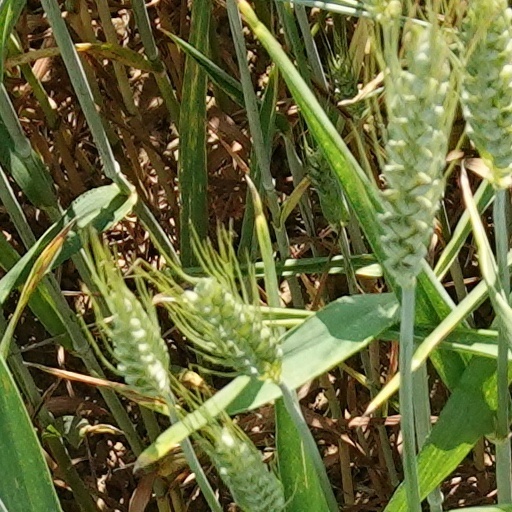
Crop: wheat